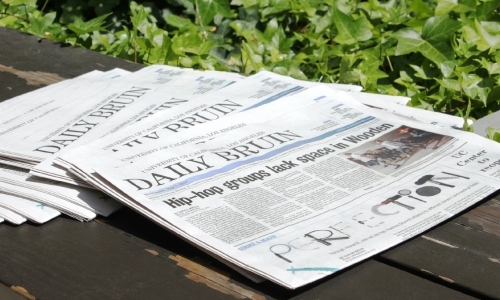
Waste category: paper